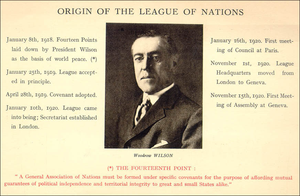
La Société des Nations est une organisation internationale introduite par le traité de Versailles en 1919, et dissoute en 1946. Ce même traité est élaboré au cours de la conférence de paix de Paris, pendant laquelle est signé le Covenant ou le Pacte qui établit la SDN, afin de préserver la paix en Europe après la fin de la Première Guerre mondiale. Basée à Genève, dans le palais Wilson puis le palais des Nations, elle est remplacée en 1945 par l’Organisation des Nations unies, qui reprend un certain nombre de ses agences et organismes.
Le droit des peuples à disposer d'eux-mêmes, ou droit à l’autodétermination, est le principe issu du droit international selon lequel chaque peuple dispose ou devrait disposer du choix libre et souverain de déterminer la forme de son régime politique, indépendamment de toute influence étrangère. L'exercice de ce droit est en général lié à l'existence d'un État spécifique au peuple en question, État dont la pleine souveraineté est souvent envisagée comme la manifestation de la plénitude de ce droit. Il s'agit d'un droit collectif qui ne peut être mis en œuvre qu'au niveau d'un peuple. Proclamé pendant la Première Guerre mondiale, ce principe souffre de la difficulté à définir ce qu'est précisément un peuple : une ethnie ? l'ensemble des locuteurs d'une même langue ? un ensemble de citoyens partageant les mêmes aspirations, les mêmes valeurs ? Aucun texte ne définit clairement la notion de « peuple ».